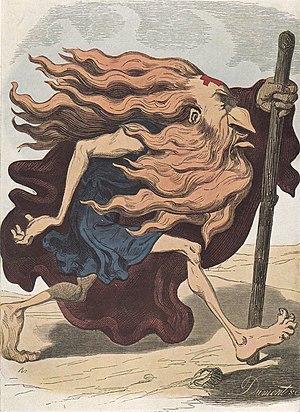
Irène Némirovsky est une romancière russe d'expression française, née à Kiev le 11 février 1903 et morte le 19 août 1942 à Auschwitz. Auteur à succès dans la France des années 1930 mais oubliée après la Seconde Guerre mondiale, elle est le seul écrivain à qui le prix Renaudot ait été décerné à titre posthume, en 2004, pour son roman inachevé Suite française.
David Golder est un roman d'Irène Némirovsky paru en 1929 et dont le succès l'a révélée comme écrivaine.